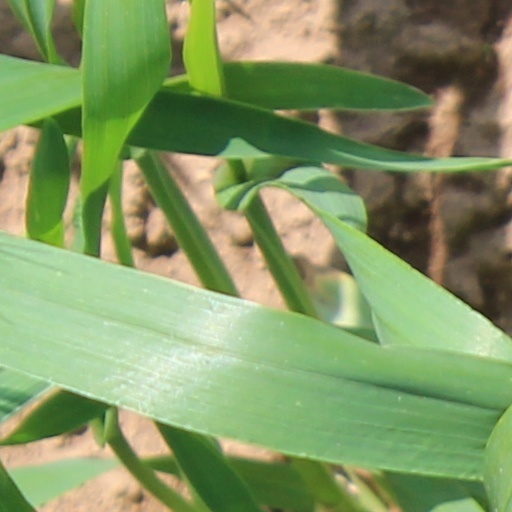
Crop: wheat